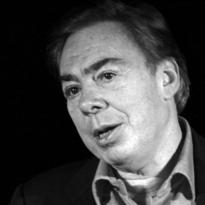
Age: 58